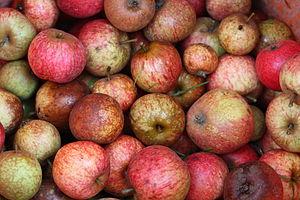
Pommes rouges à cidre de Normandie
Les pommes à cidre sont des pommes spécialement sélectionnées pour produire un cidre ou un calvados de qualité. Elles sont généralement de petite taille et riches en tanins, à la différence des pommes de table qui se mangent crues et des pommes à cuire utilisées par exemple pour les compotes. Elles proviennent de vergers en hautes tiges, et aussi maintenant en basses tiges, généralement installés sur des sols de coteaux argilo-calcaires peu profonds et bénéficiant d'un climat de type tempéré océanique.